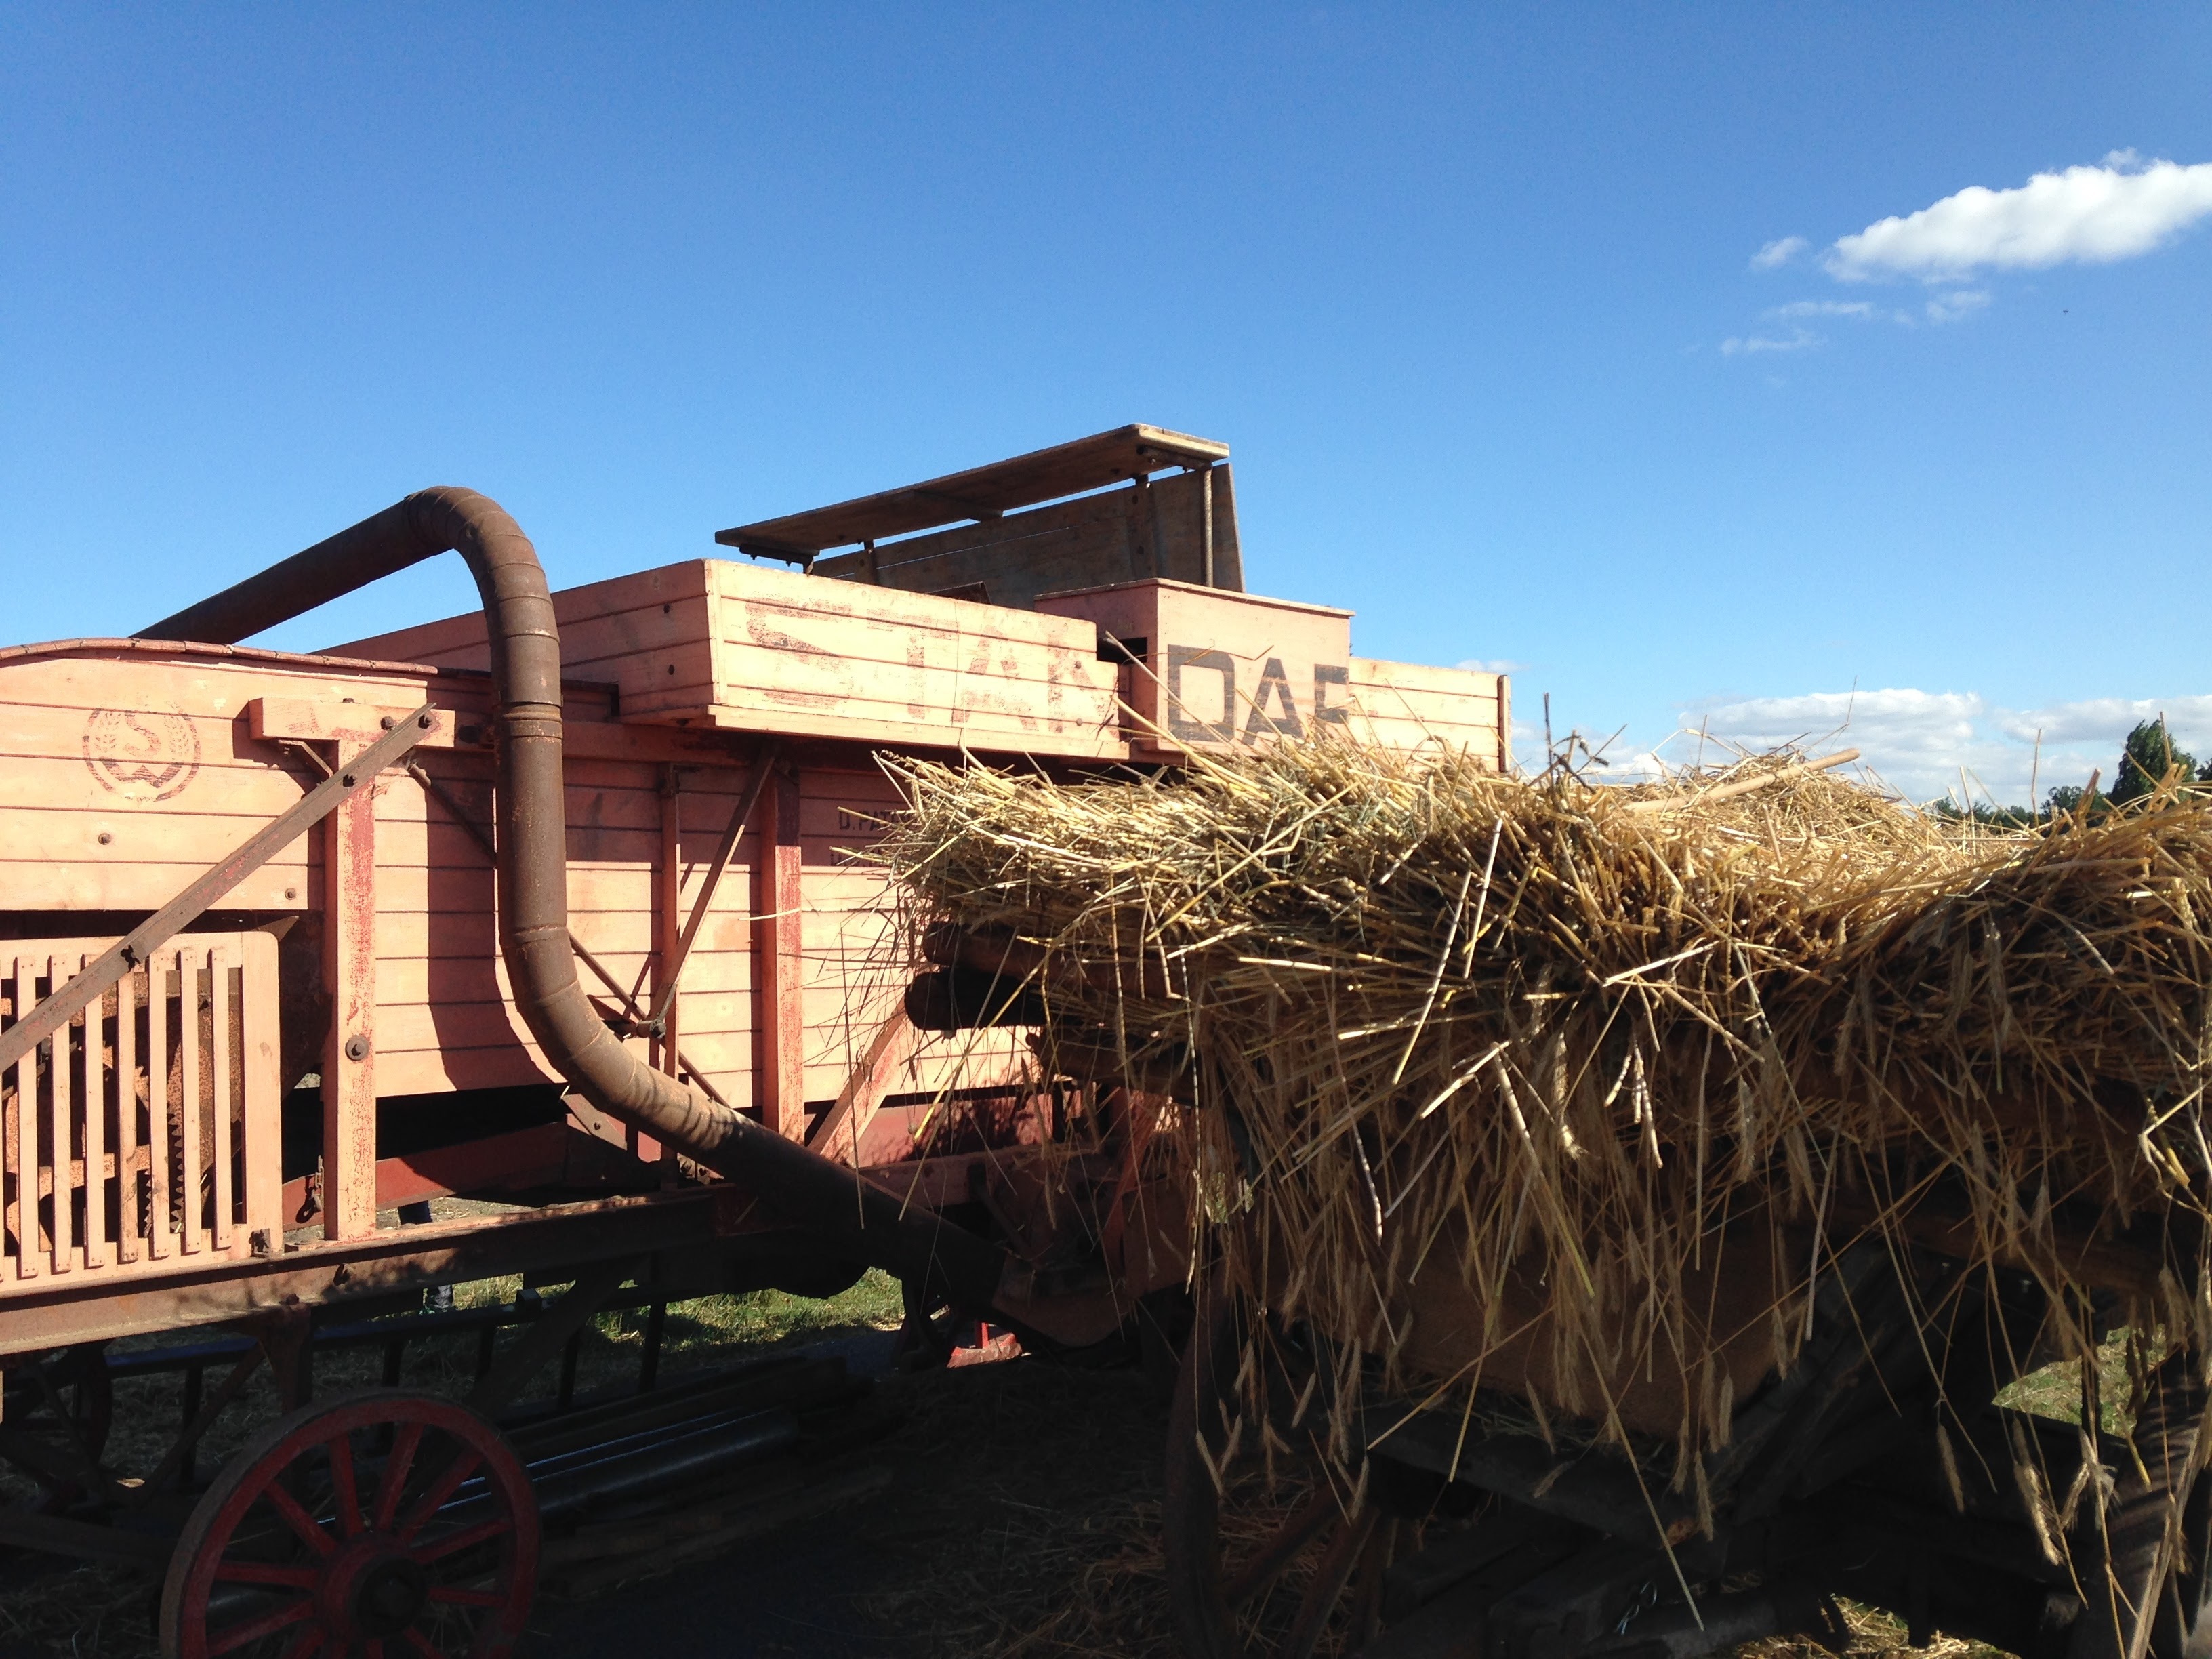
wood, house, home, transport, shack, rural area